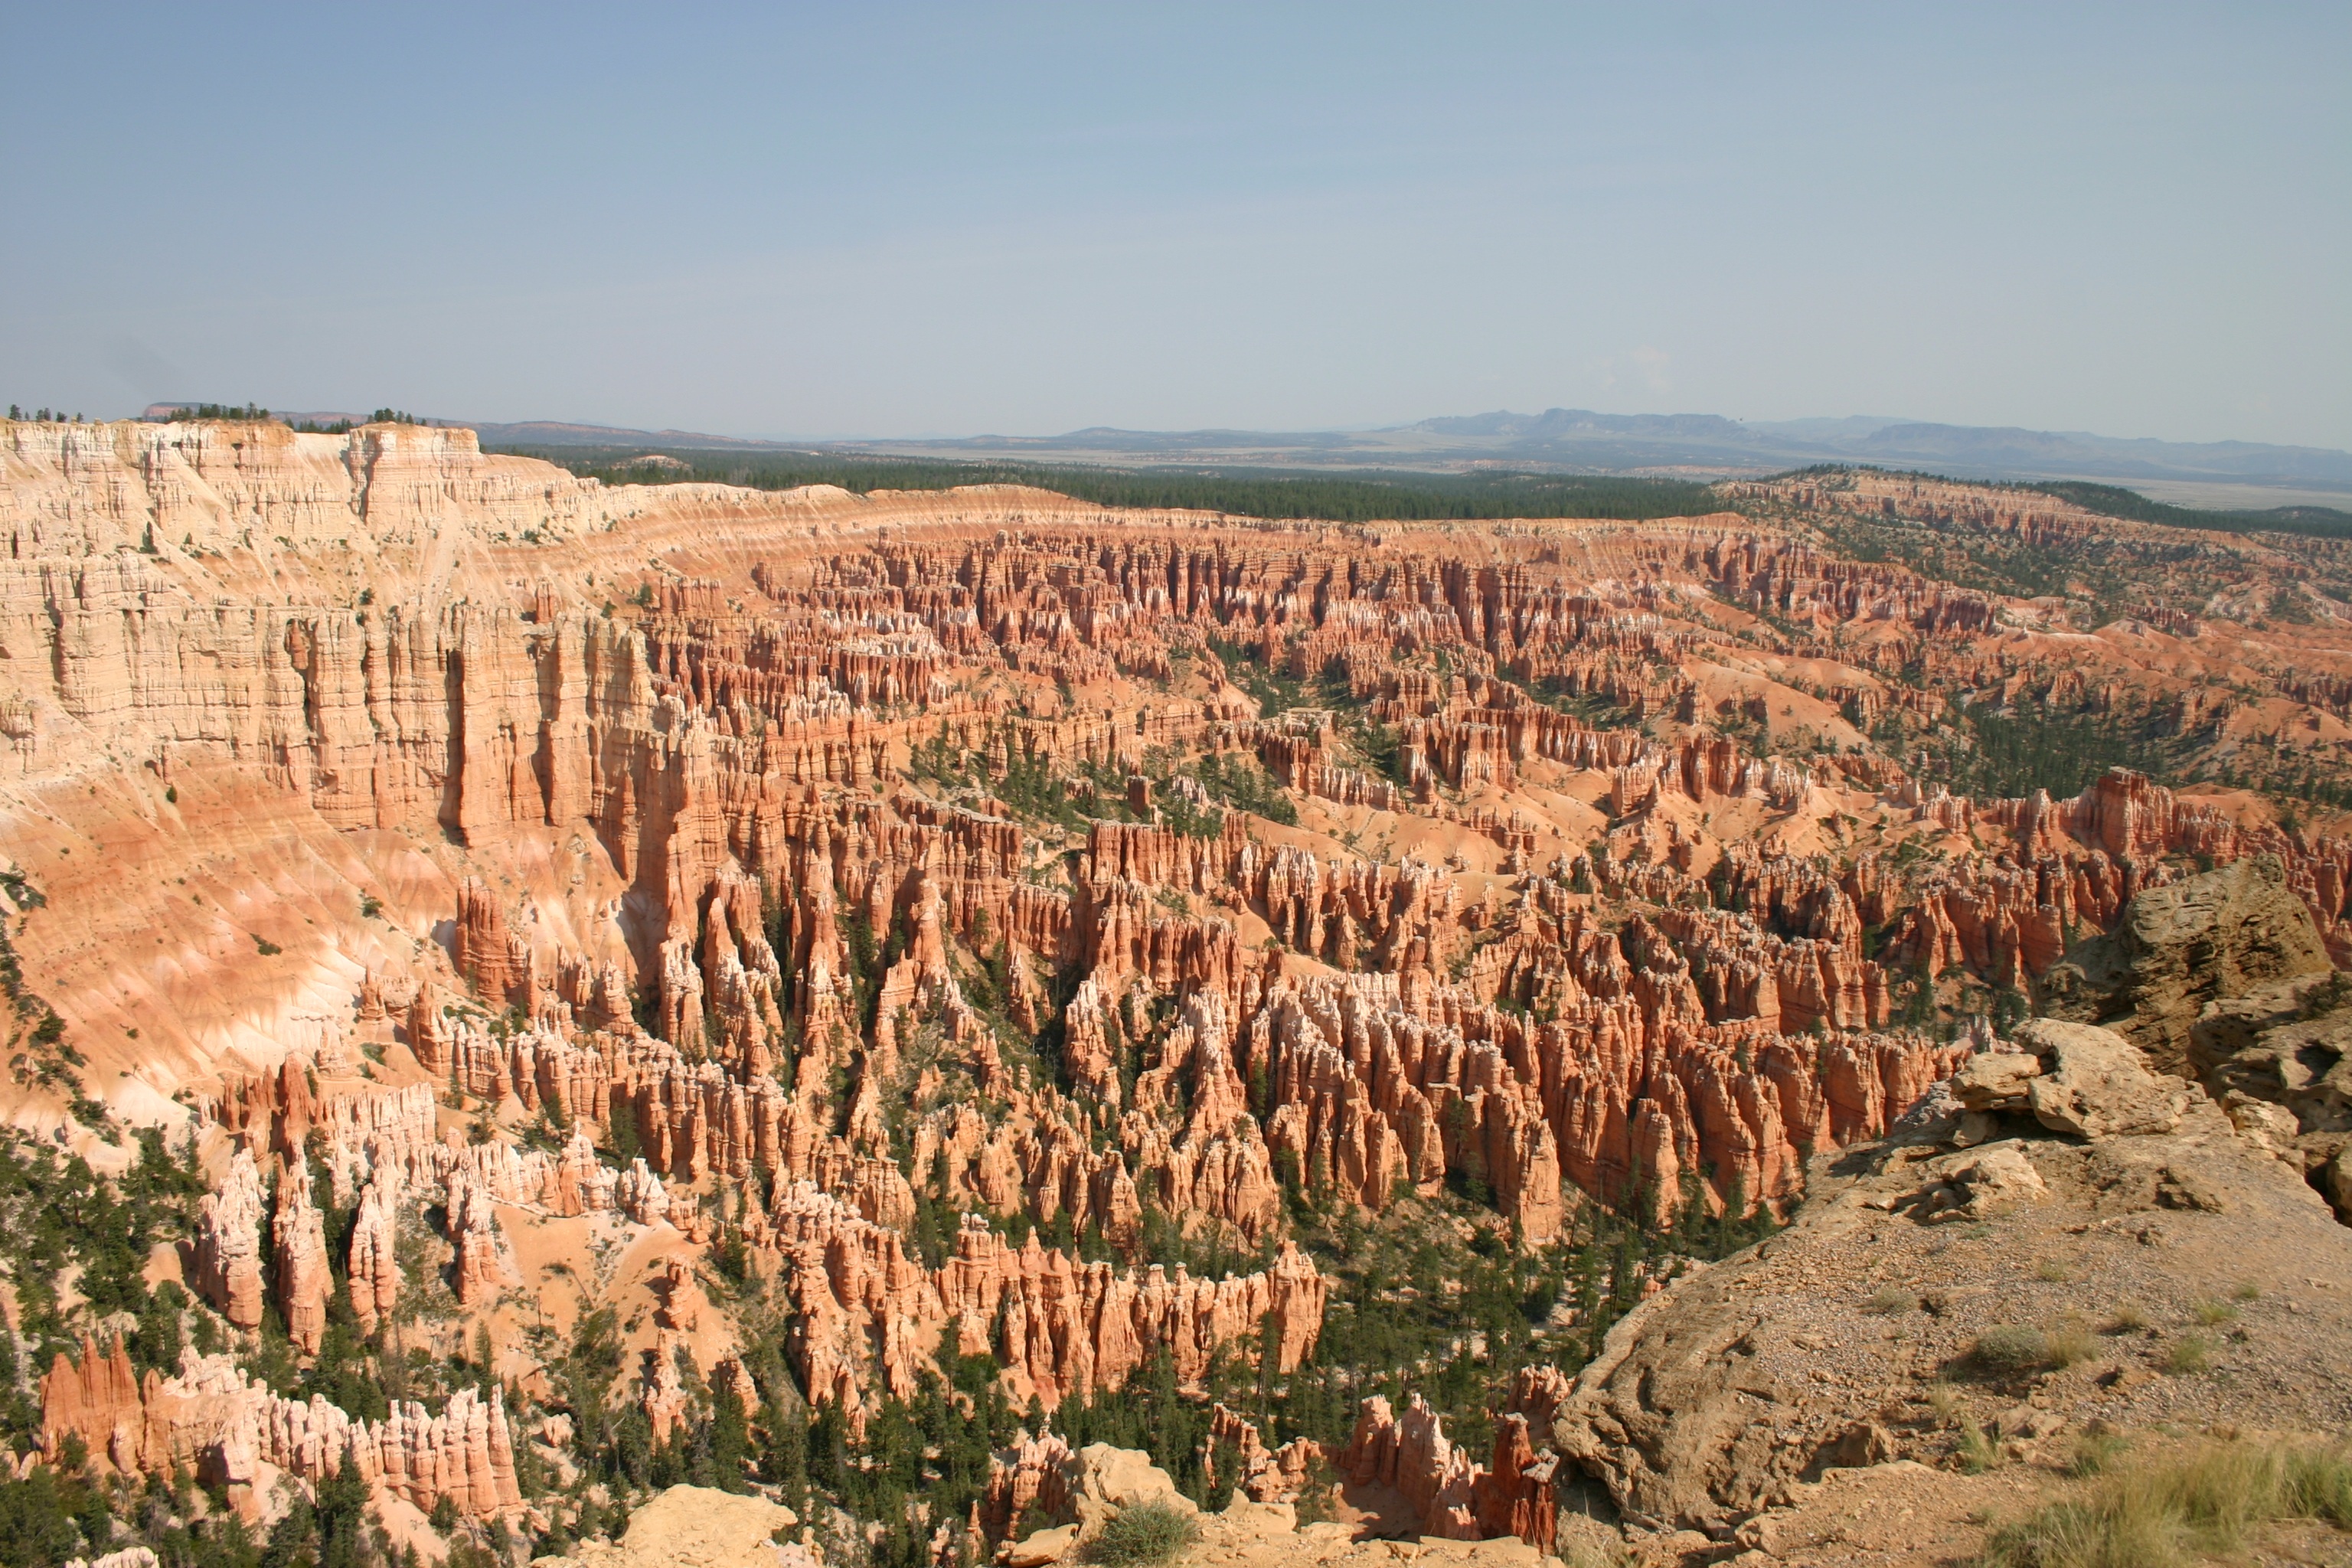
nature, outdoor, rock, wilderness, desert, travel, formation, orange, red, scenic, natural, park, landmark, canyon, terrain, national park, bryce, national, geology, utah, badlands, plateau, ecosystem, southwest, unique, wadi, landform, geographical feature